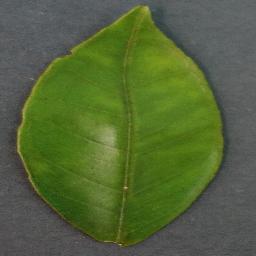
Label: Orange___Haunglongbing_(Citrus_greening)